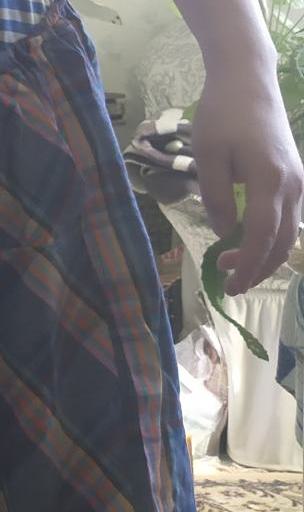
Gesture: no_gesture